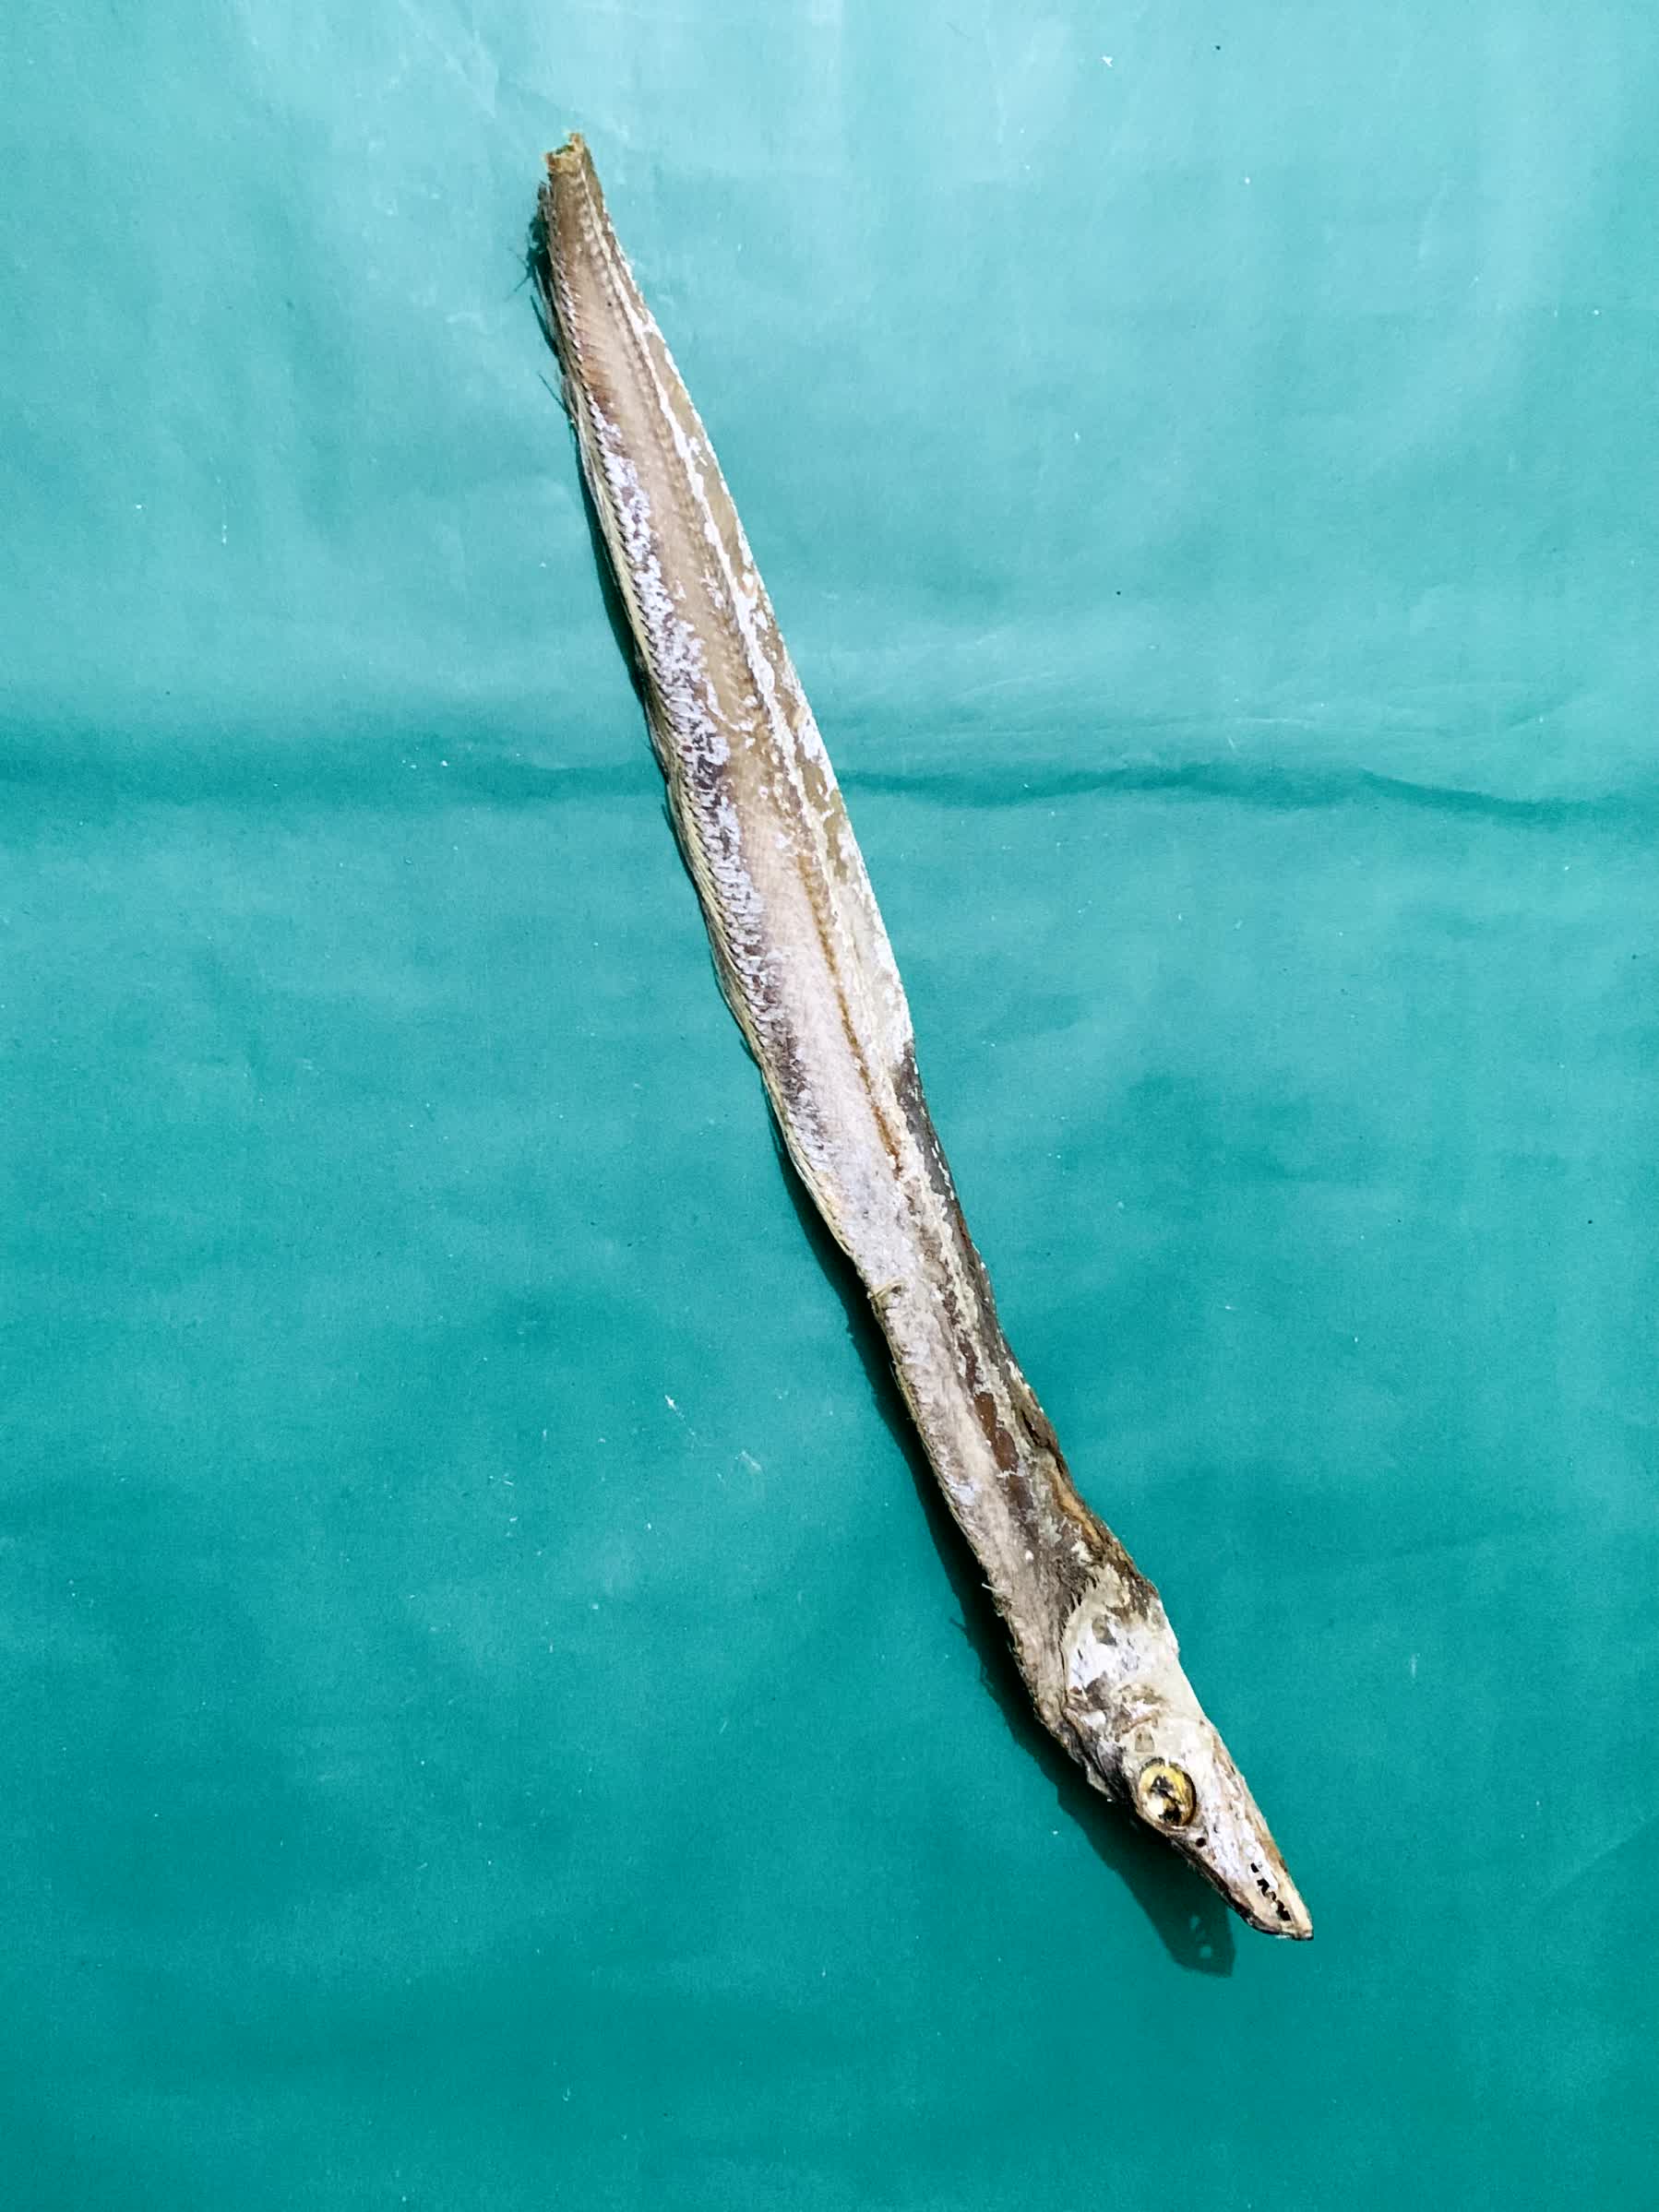
Species: Churi